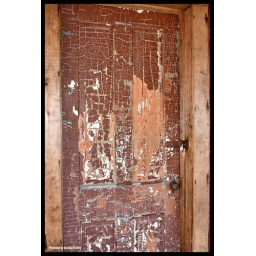
Old door found on a building in an historic park.